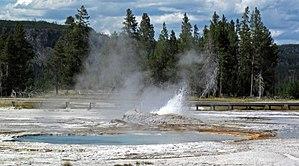
Brilliant Pool est une source chaude située dans le Upper Geyser Basin dans le parc national de Yellowstone aux États-Unis.